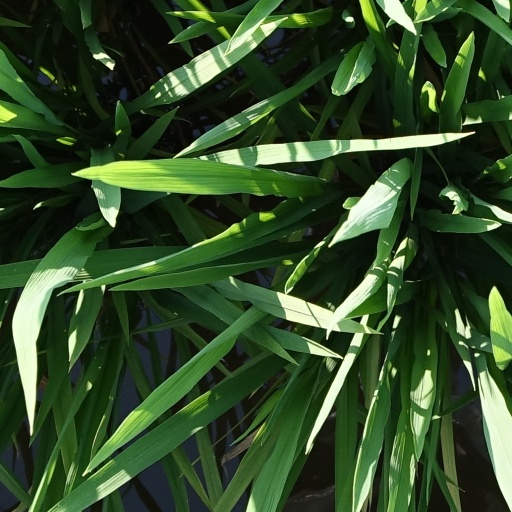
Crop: rice